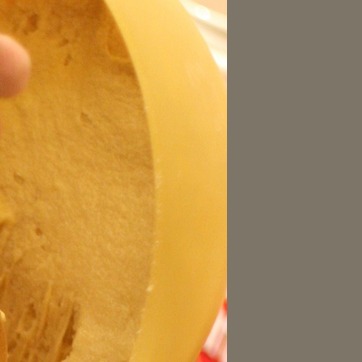
Material: plastic